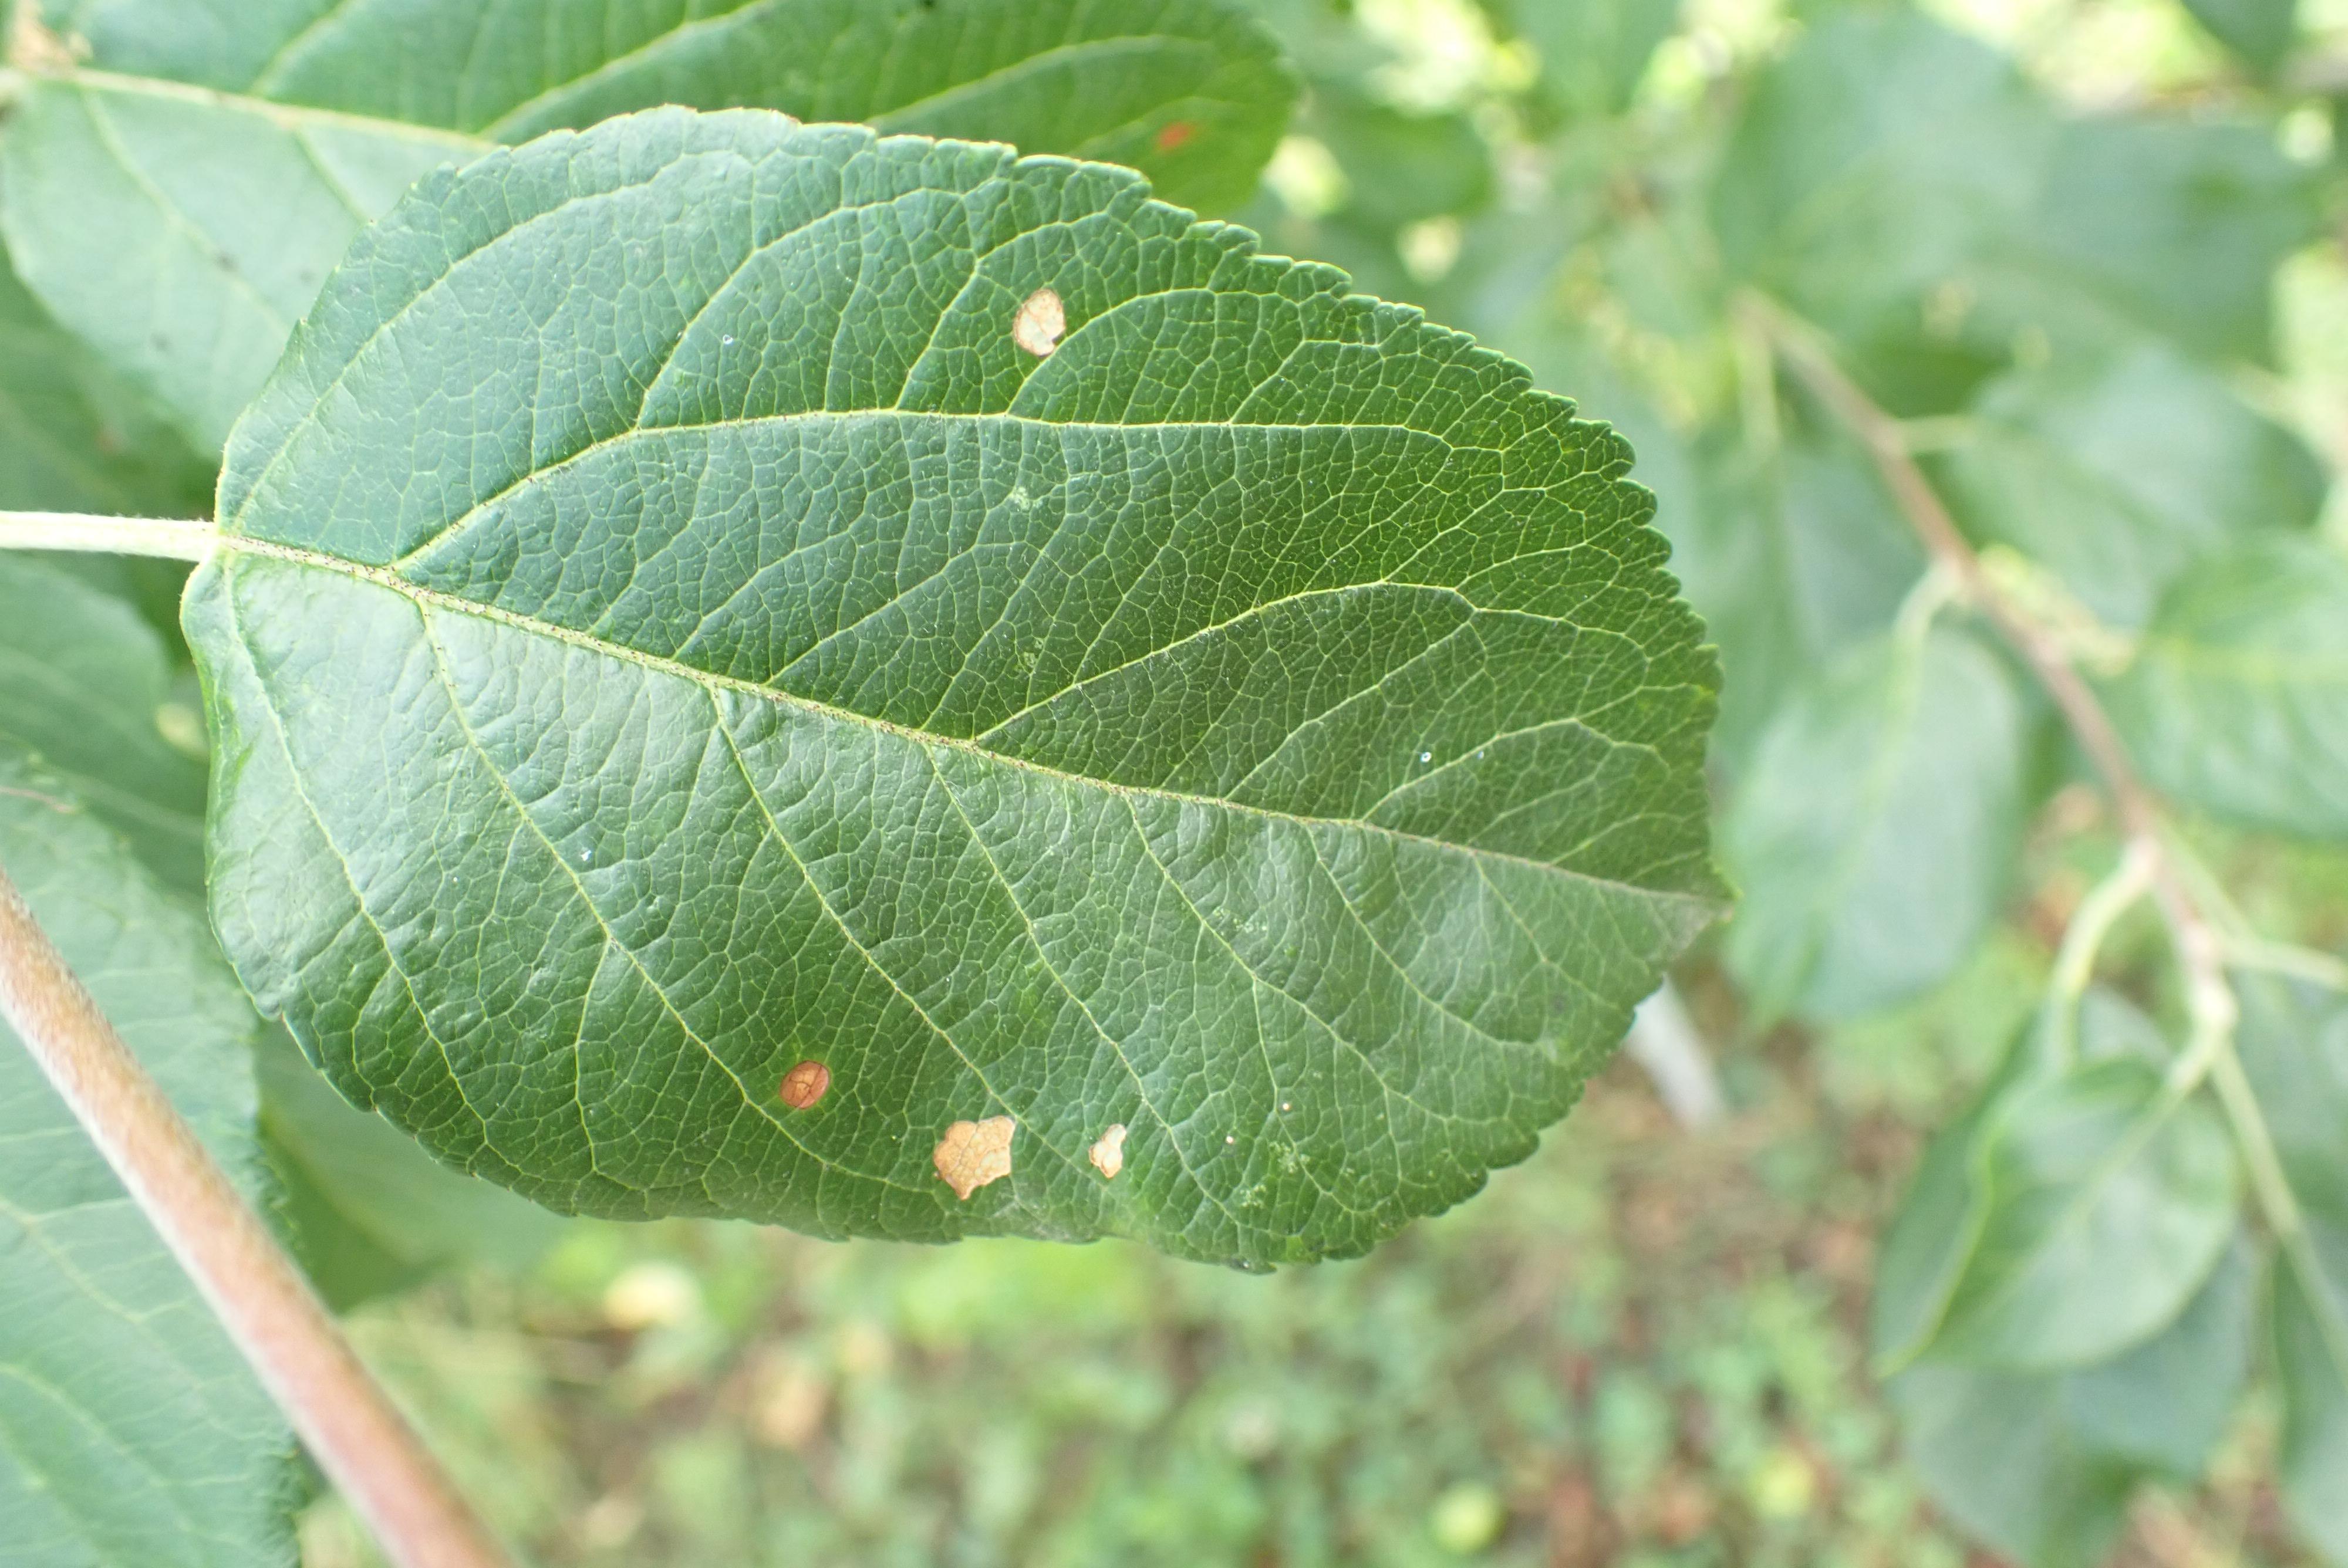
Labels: frog_eye_leaf_spot